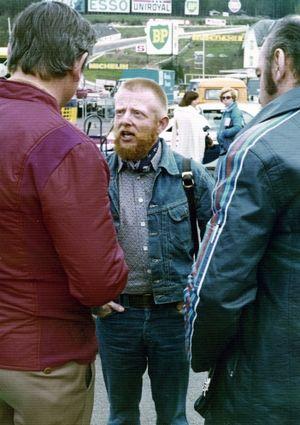
Herbert Müller est un pilote de course automobile éclectique et de moto, de nationalité suisse, du canton d'Argovie où il possédait une fabrique de galvanoplastie.